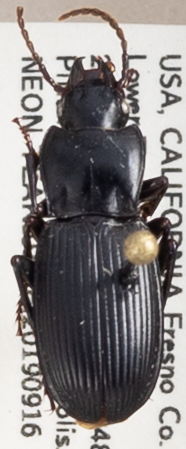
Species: Pterostichus serripes
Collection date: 2019-09-16
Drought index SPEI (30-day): -0.782
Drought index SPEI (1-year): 0.54
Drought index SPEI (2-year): -0.03